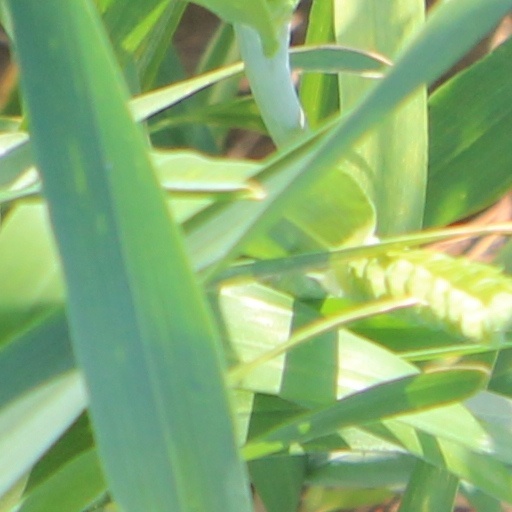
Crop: wheat